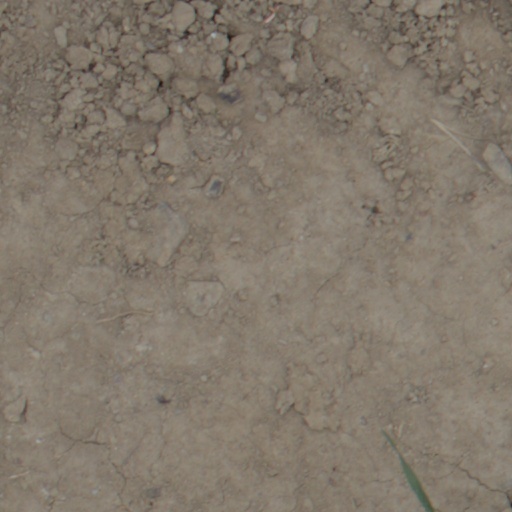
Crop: wheat